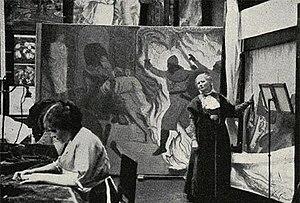
Dagmar Olrik est une artiste peintre et tapissière danoise.